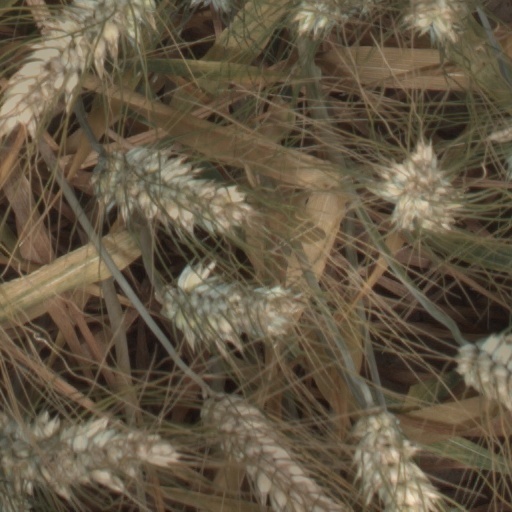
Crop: wheat